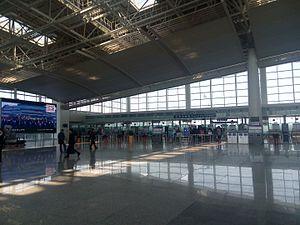
L'aéroport international de Nanchang Changbei est un aéroport qui dessert la ville de Nanchang, capitale de la province du Jiangxi en Chine. Il a ouvert en 1999. Un nouveau terminal a ouvert en 2010. En 2013, l'aéroport de Nanchang Changbei a vu transiter 6 811 028 passagers.